Franco-Mongol alliance

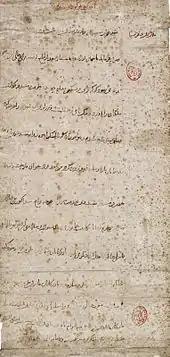
Letter of Timur to Charles VI of France, 1402.

In the early 15th century, Timur resumed relations with Europe, attempting to form an alliance against the Egyptian Mamluks and the Ottoman Empire, and engaged in communications with Charles VI of France and Henry III of Castile, but died in 1405.